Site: brandenburg
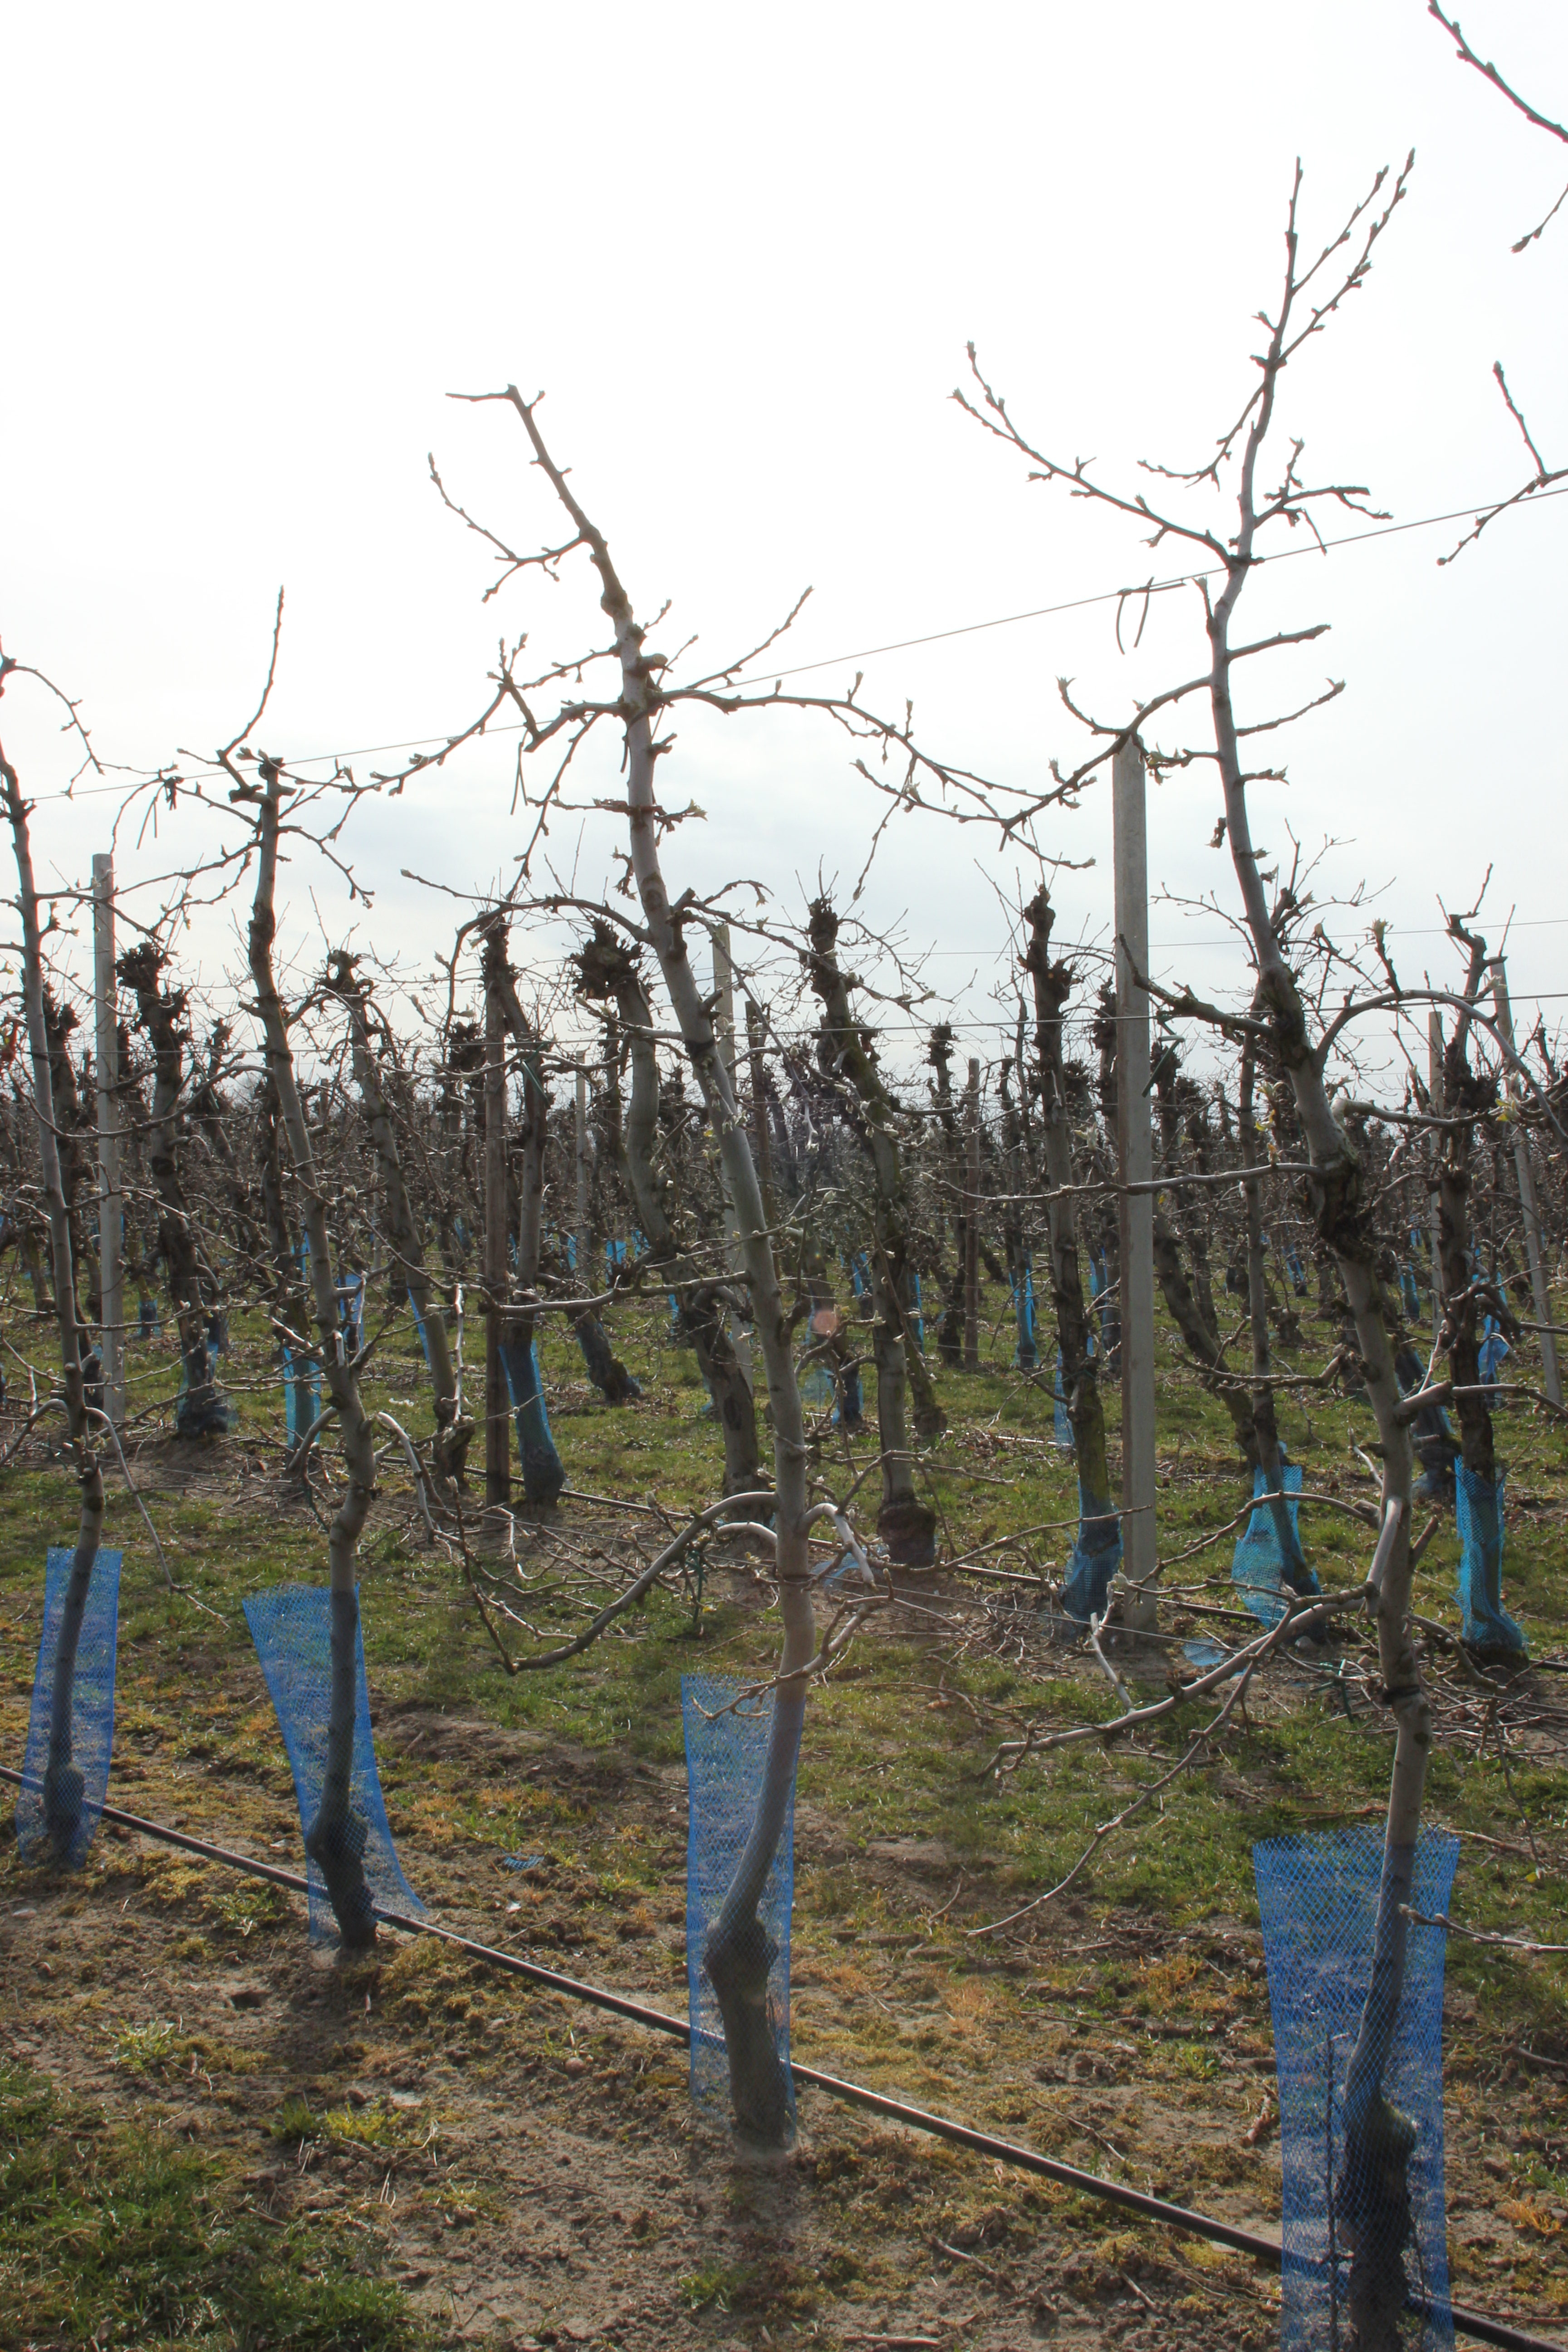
Growth stage (BBCH 54): Inflorescence emergence